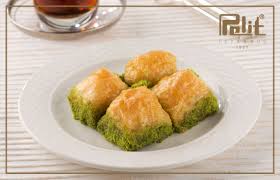
Yemek: baklava